Wilton, New South Wales

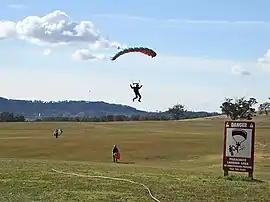
Sydney Skydivers

Wilton is a town of the Macarthur Region of Sydney in New South Wales, Australia in the Wollondilly Shire. It is located around 80 km south west of the Sydney CBD, within close proximity of Cataract Dam. It is an exurb of Greater Sydney under development, which includes the new estate of Bingara Gorge.